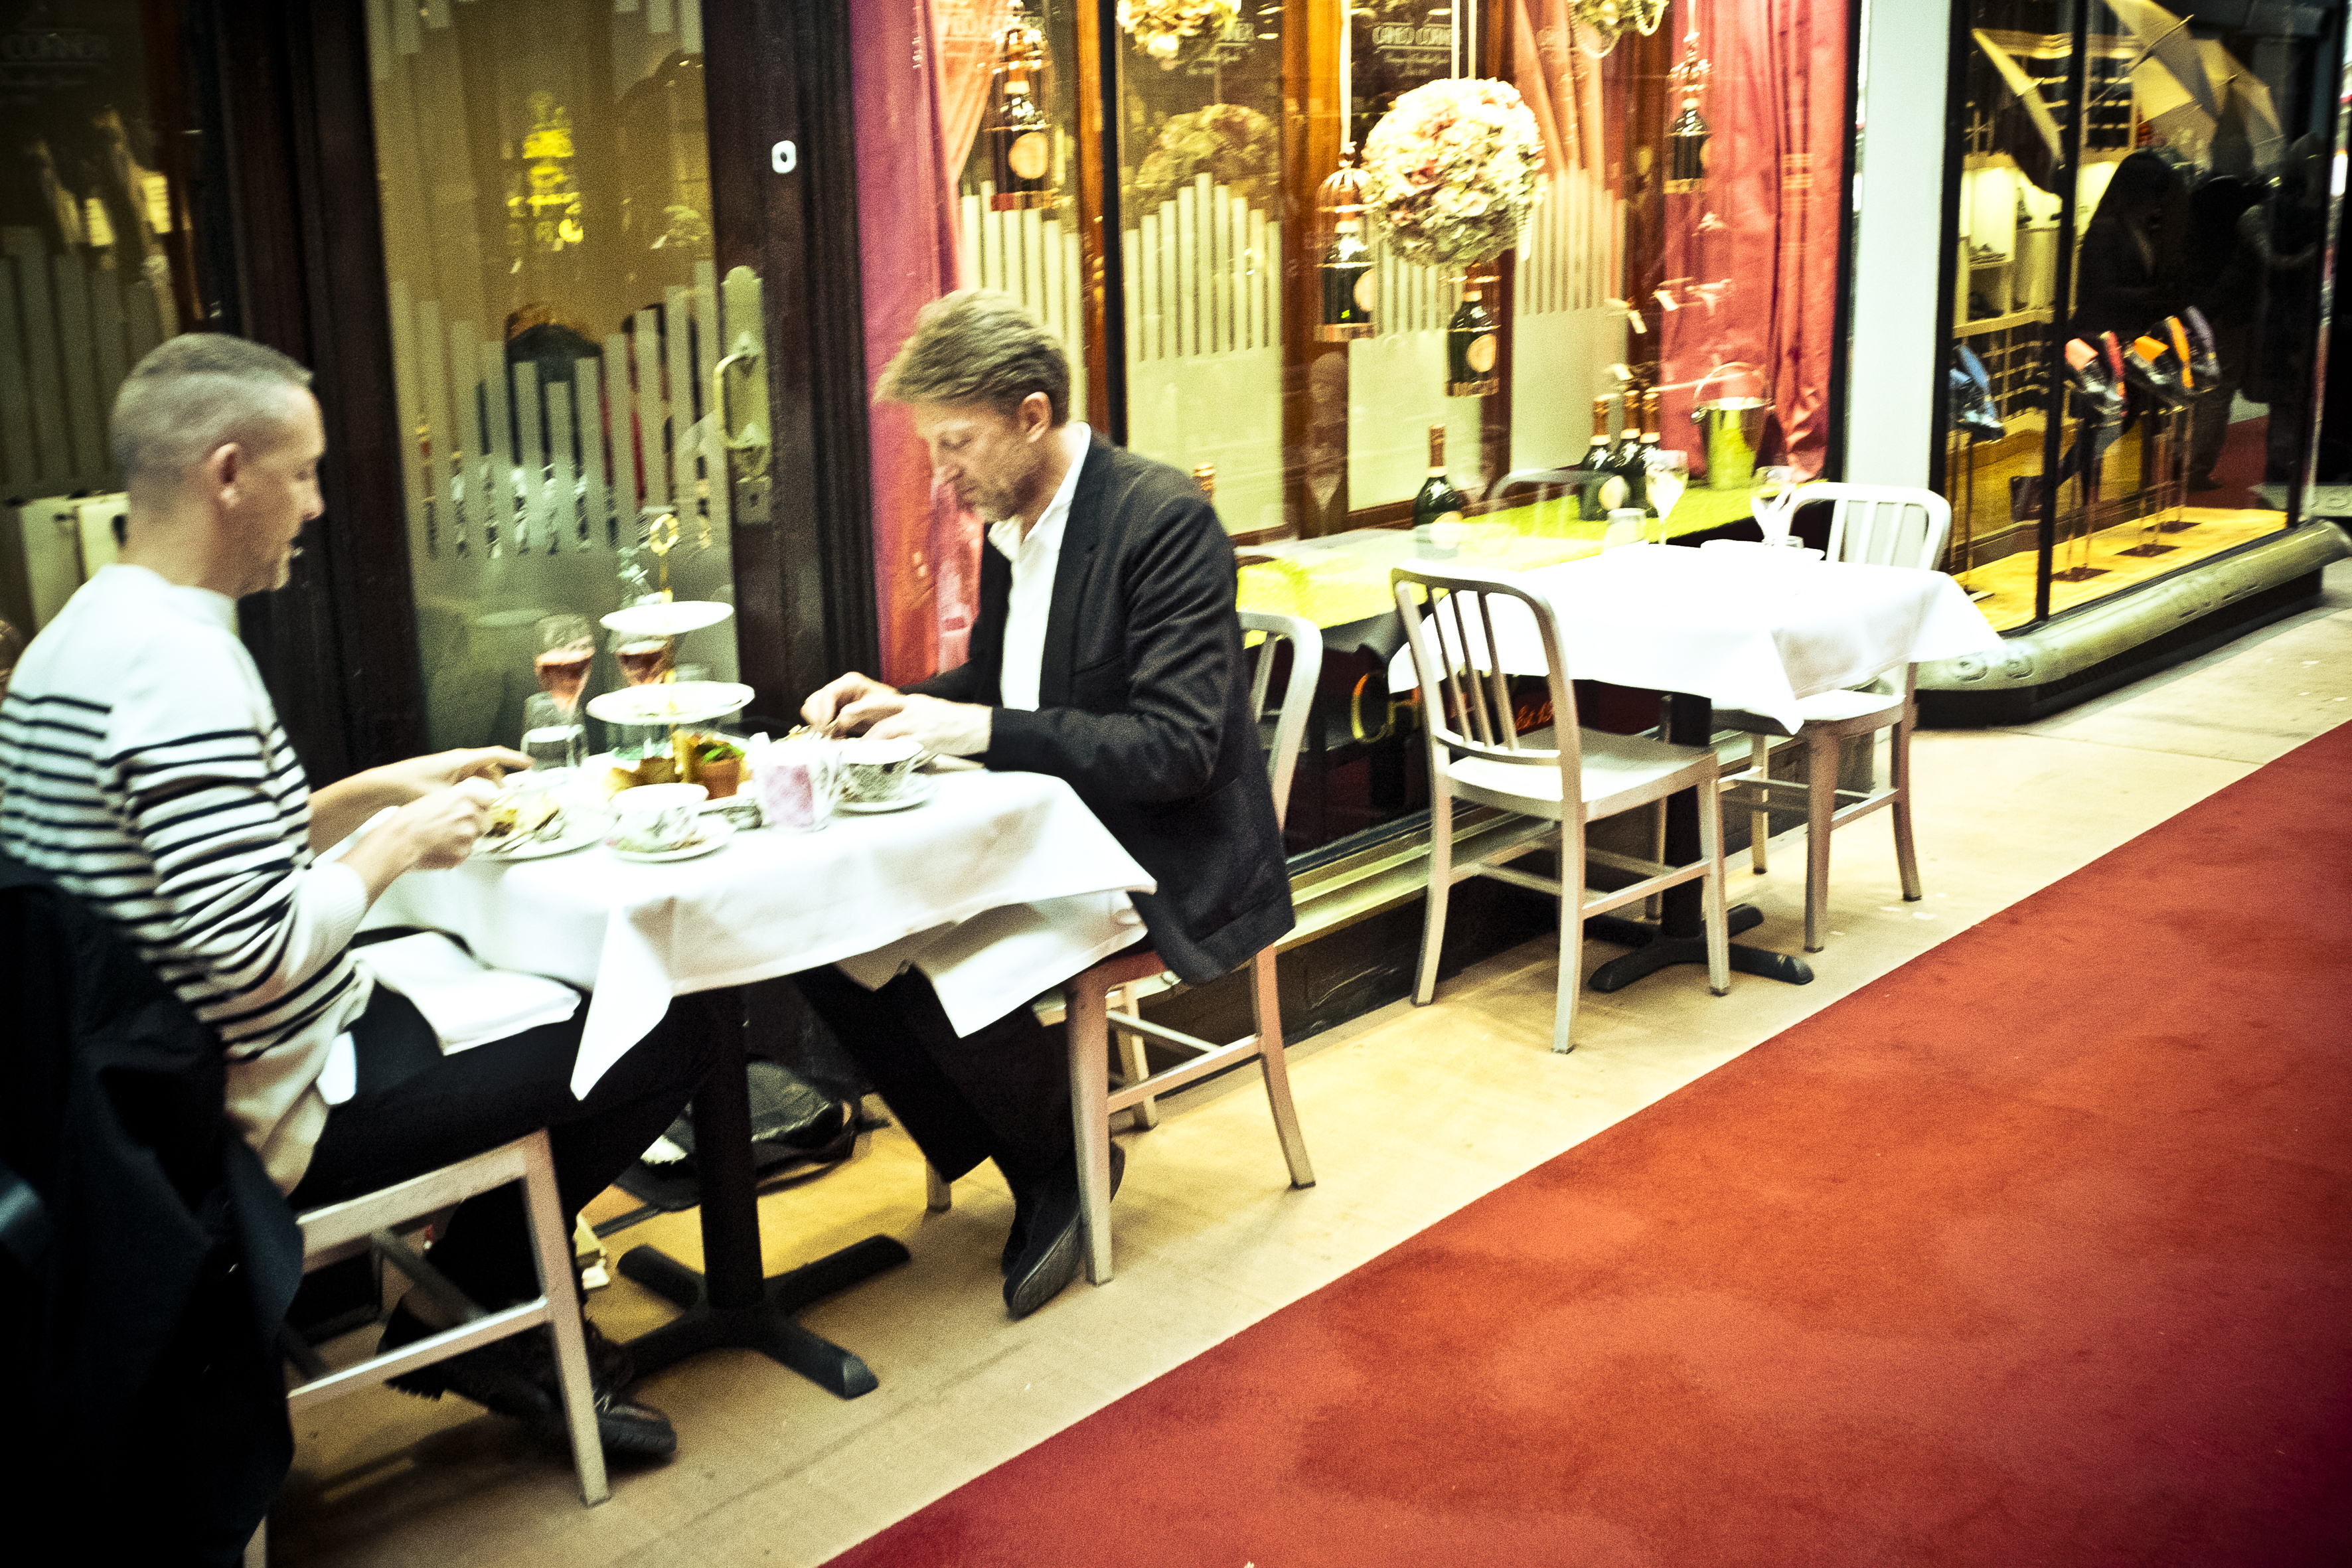
street, restaurant, urban, travel, fujifilm, meal, uk, england, london, fuji, fujixt1, fujix